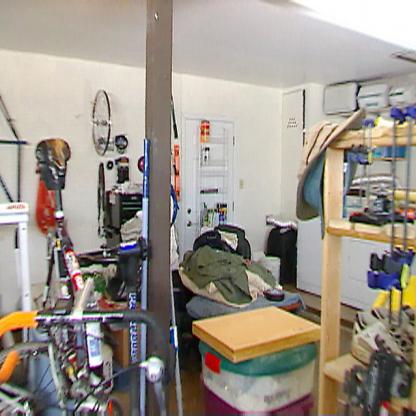
Scene: Indoor